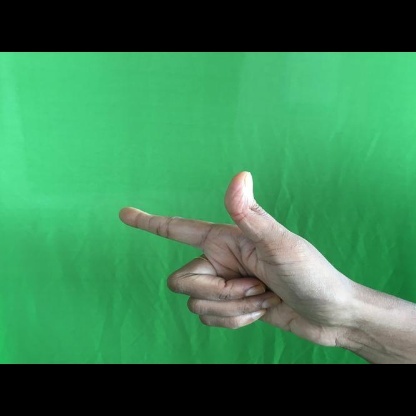
Mudra: Chandrakala